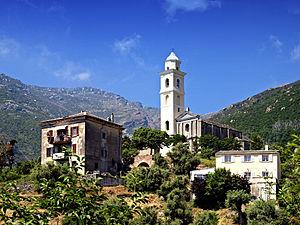
Santa-Maria-di-Lota est une commune française située dans la circonscription départementale de la Haute-Corse et le territoire de la collectivité de Corse. Elle appartient à l'ancienne piève de Lota.